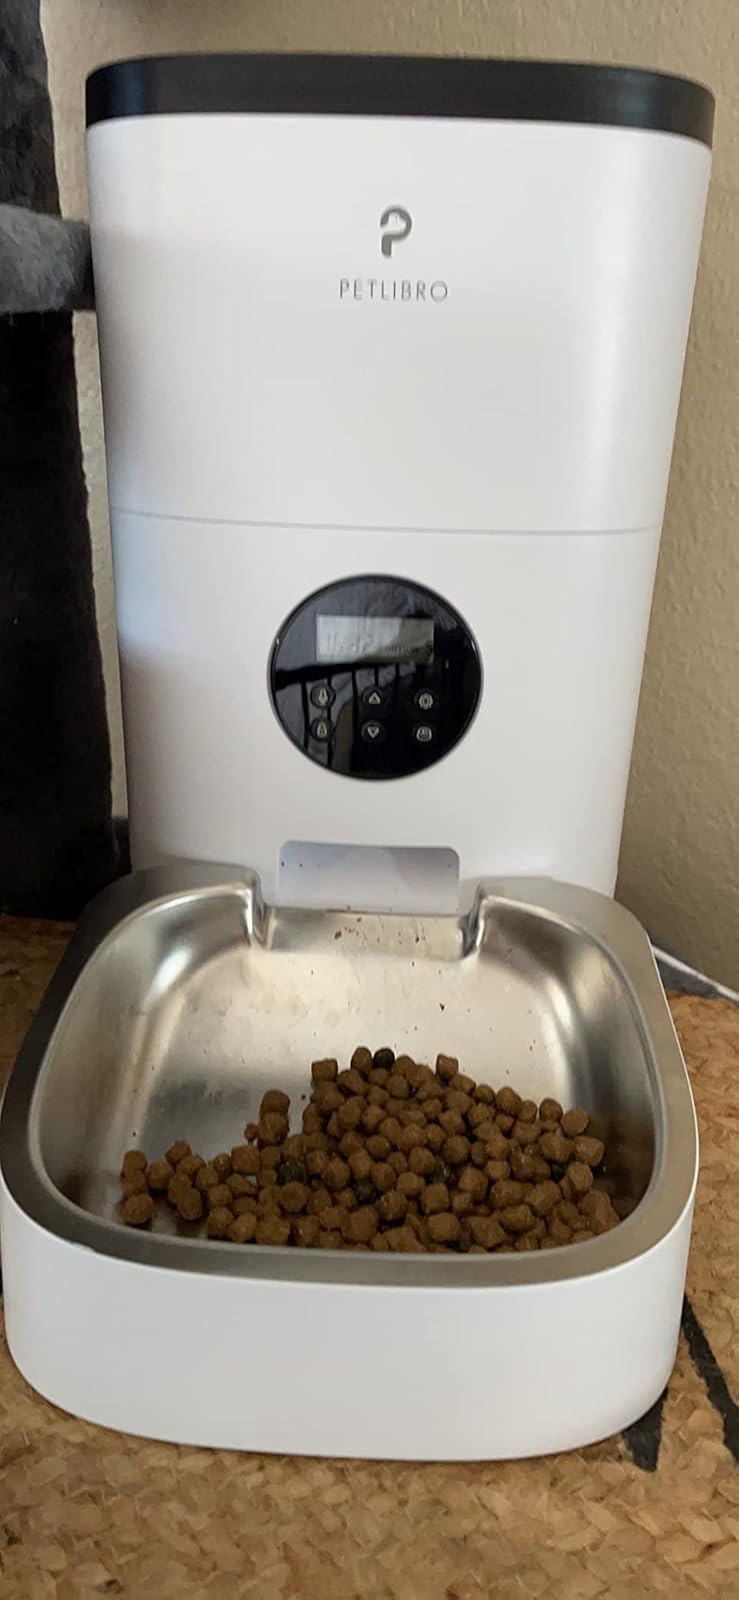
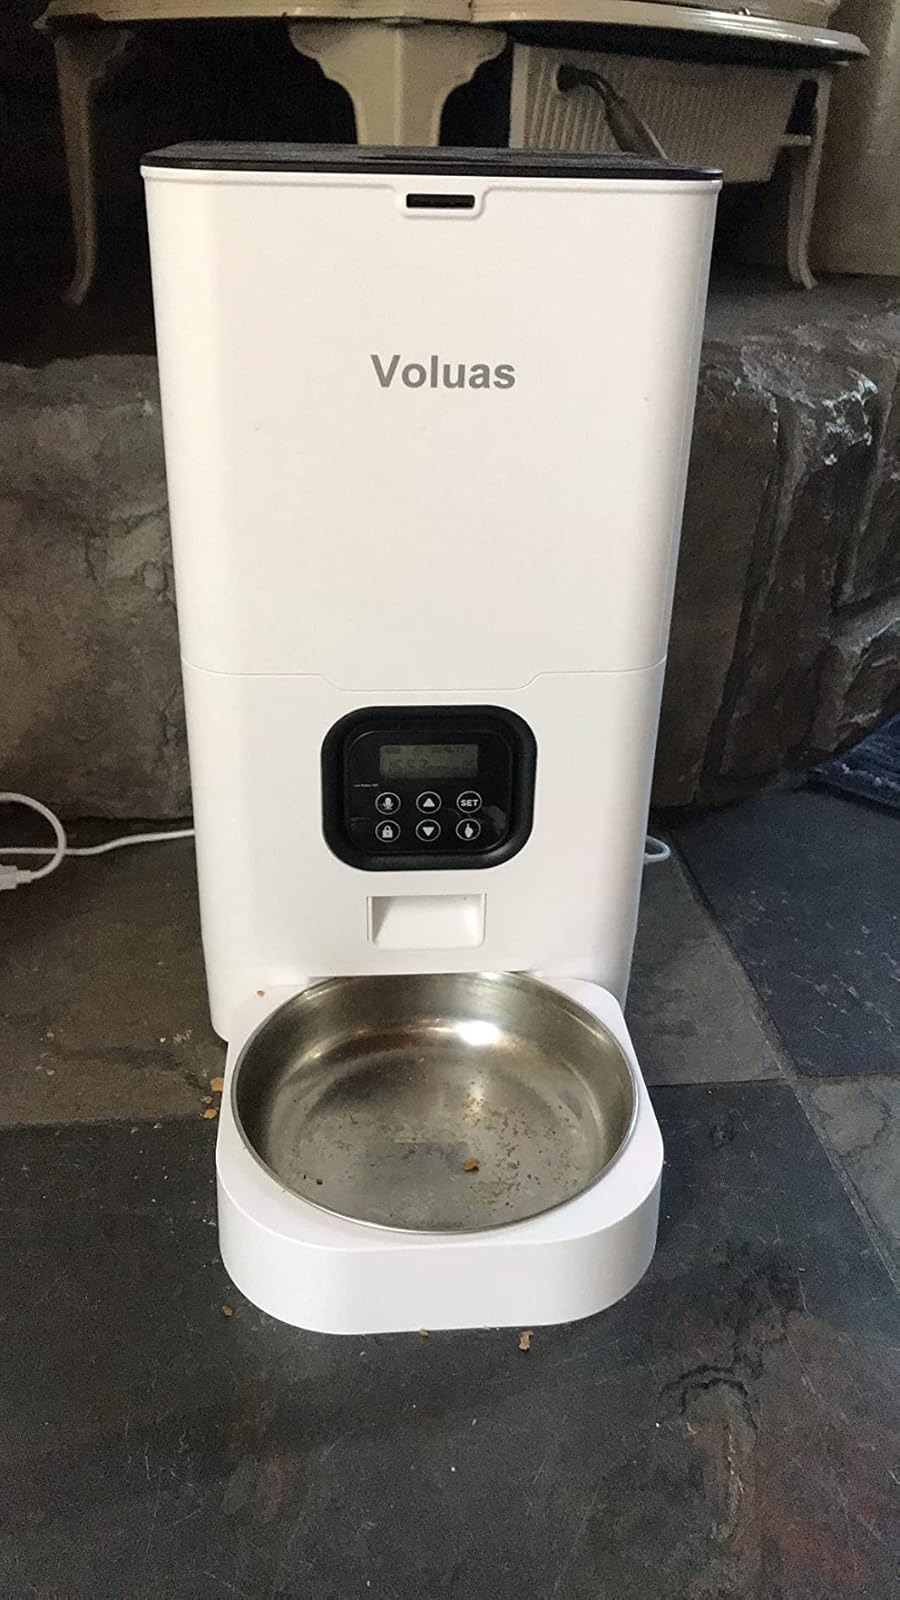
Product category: items_feeder
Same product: no